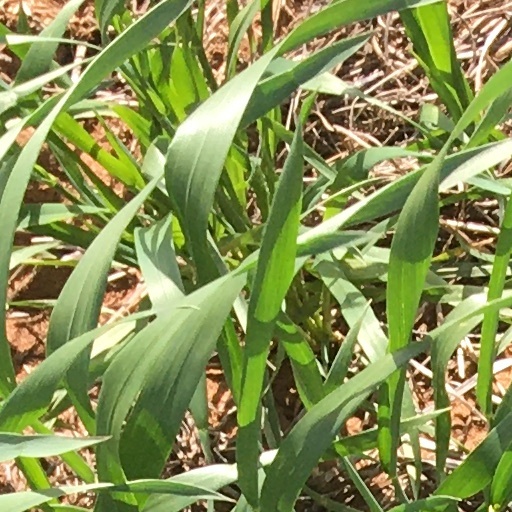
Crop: wheat